Kinn Bryggeri

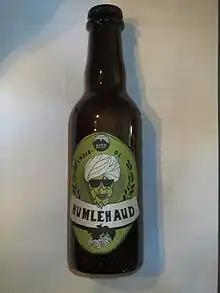
Homlehaud, an India Pale Ale of Kinn Bryggeri

Kinn Bryggeri AS is a microbrewery in the town of Florø in Vestland county, Norway. It was established in 2009.